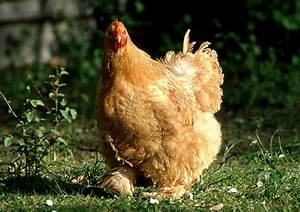
Label: chicken